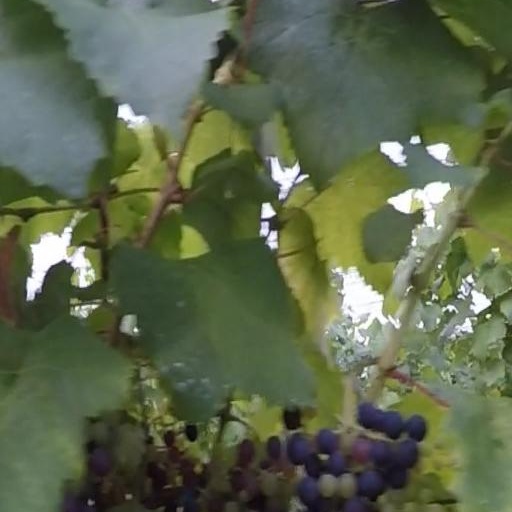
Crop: grape